Orden wider den tierischen Ernst

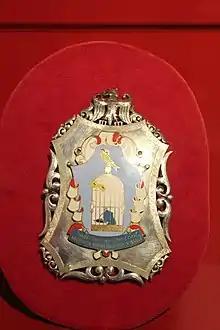
Orden wider den tierischen Ernst

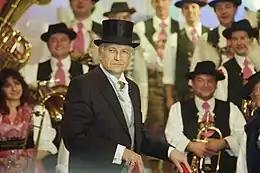
Edmund Stoiber during the awarding of the Orden wider den tierischen Ernst, March 2000

The is a carnival order that is awarded once a year by the Aachen Carnival Association to public figures. The order of knights honors people who combine "humor and humanity in office". The popular order has been awarded since 1950. The award ceremony traditionally takes place during a foolish ceremony. The WDR has been recording the ceremony for the first and third programs since 1995. In 2020 around 2.8 million people across Germany watched.